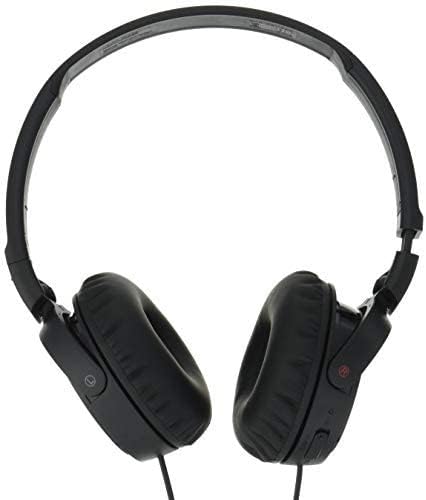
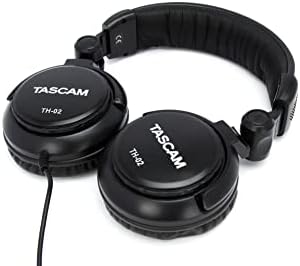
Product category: headphones
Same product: no